William Everhart

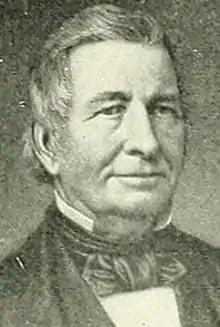
Everhart in 1899's "West Chester, Past and Present".

William Everhart (May 17, 1785 – October 30, 1868) was an entrepreneur and wealthy businessman from Pennsylvania. He was responsible for developing much of West Chester and stimulating its economic growth. He was a member of the U.S. House of Representatives from 1853 to 1855.